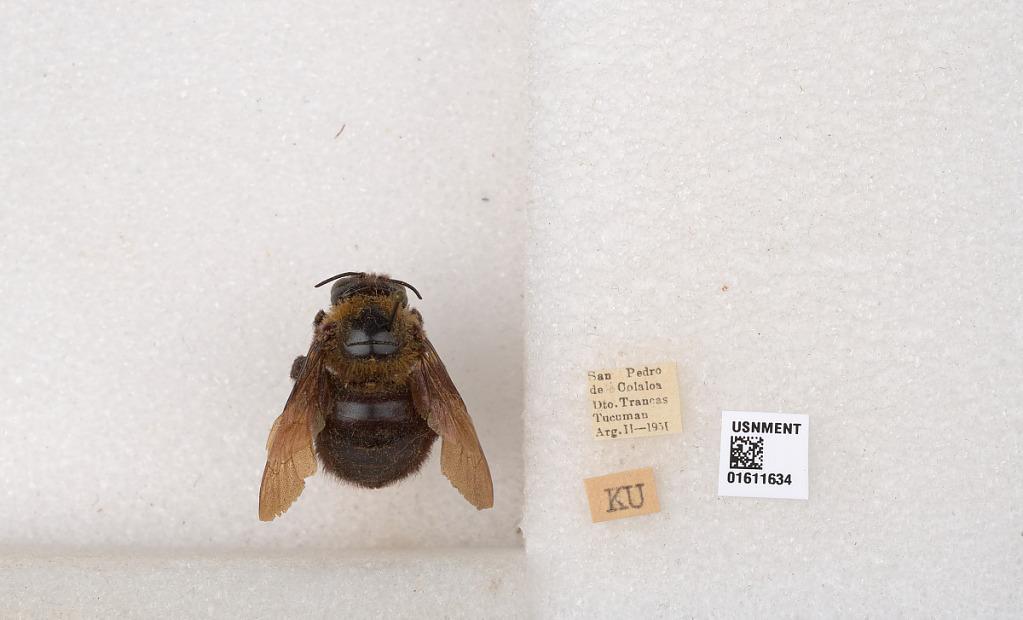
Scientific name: Xylocopa (Neoxylocopa) eximia Pérez
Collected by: J. Krystal
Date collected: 1951-2-1
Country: Argentina
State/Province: Tucuman
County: Trancas
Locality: San Pedro de Colaloa (Colalao)